Environmental effects of aviation in the United Kingdom

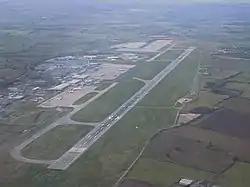
East Midlands airport – Major hub for express freight operations

Whilst airport development in the UK is subject to local planning authority processes, the government regards airports as an important part of the national infrastructure and which therefore requires their development to be planned with a strategic approach. To support this, the government began a three-year public consultation process with the publication in December 2000 of "The Future of Aviation" consultation document. This outlined the issues underpinning air transport and sought views on how they should be addressed in any future policy. One of the main questions asked was whether policy should focus on meeting demand or whether it should focus instead on limiting the negative effects of air transport. Another key issue for which views were sought was how the industry might best meet the environmental costs it incurs. Between July 2002 and February 2003 a further seven regional consultation documents were published. These focussed on the economic, environmental, social and airspace appraisals relating to options for future airport development specific to the regions, and together they generated half a million responses. During the spring of 2003, workshops based on a consultation document titled "Aviation and the Environment – Using Economic Instruments" were held to seek stakeholder views on the desirability and effectiveness of various financial measures that might address the environmental effects of aviation. The consultation process ended in December 2003 with the publication of "The Future of Air Transport" White Paper which detailed the government's conclusions.